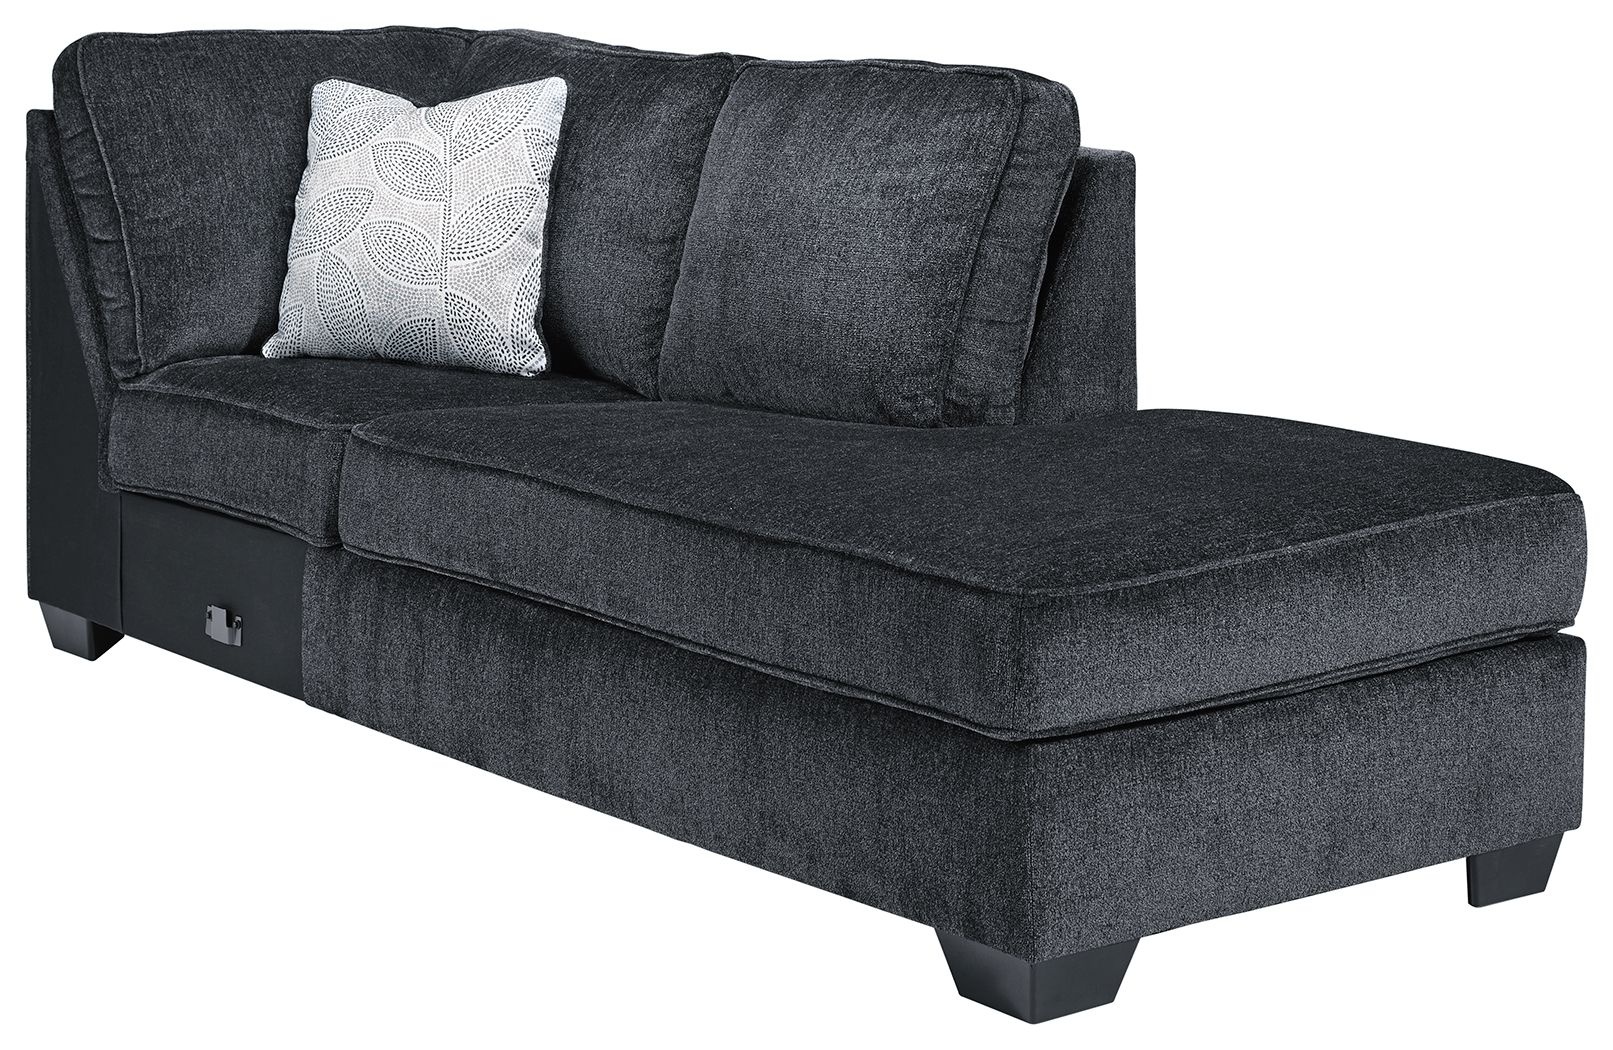
Altari - Raf Corner Chaise - Slate
This right-arm facing corner chaise is made with polyester upholstery. Pairs with other items in the series to make a sectional. Additional Dimensions 20" Toss Pillow: 0" Arm height: 26" Leg height: 3" Minimum width of doorway for delivery: 32" Seat depth: 74" Seat height: 20" Seat width: 34" Top of cushion to top of back: 18" Product Features Compatible with other 87213 items, sold separately Altari - Raf Corner Chaise - Slate 34.0"W x 90.0"D x 37.0"H - 124.0 lb
Brand: Signature Design by Ashley®
Category: Furniture > Chairs > Chaises > Chaise Longues